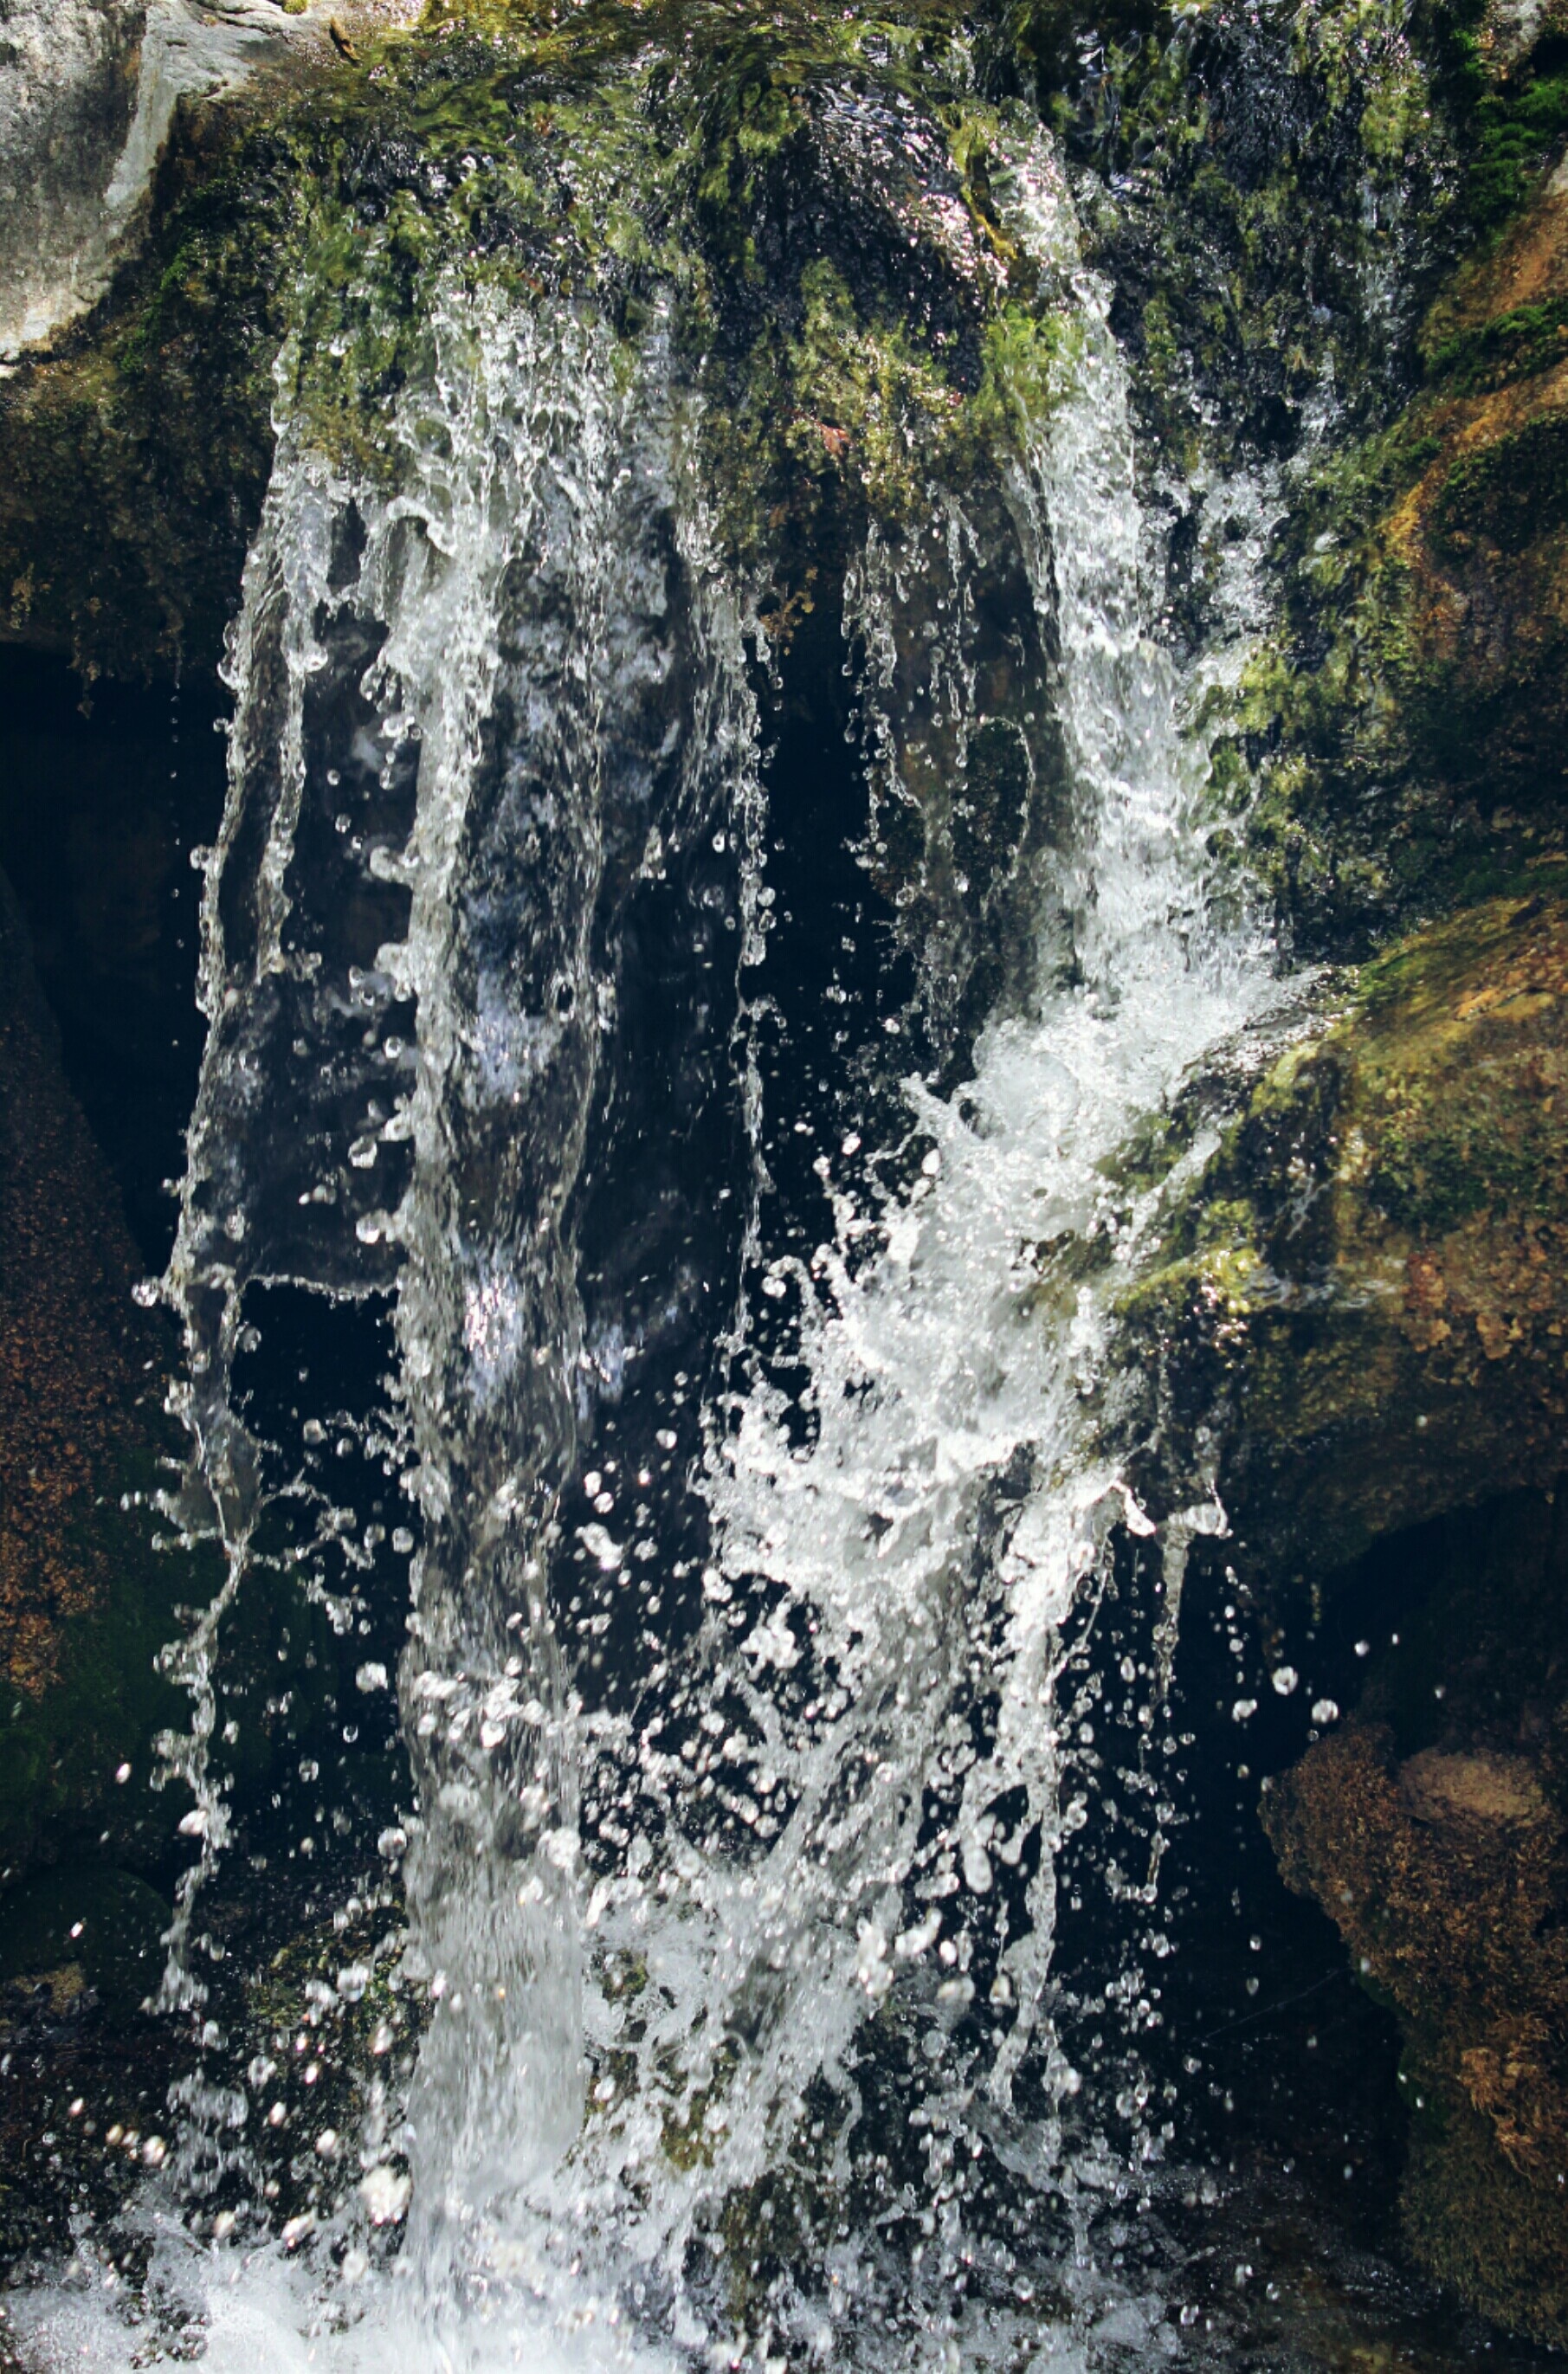
water, nature, waterfall, stream, body of water, wasserfall, water feature